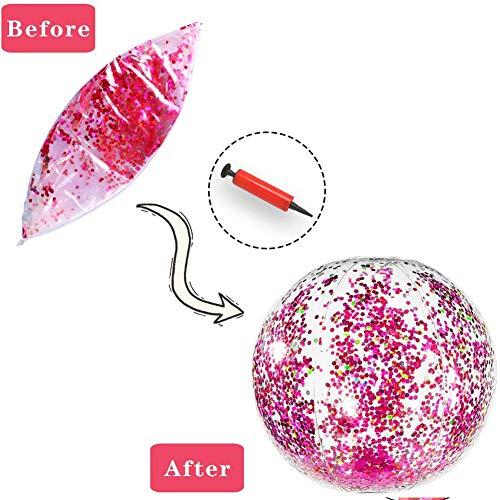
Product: Upgraded Glitter Beach Ball with Confetti Glitters,2 Pack Inflatable Beach Ball Confetti (16 inch&24 inches) Beach Balls Bulk, Outdoor Beach Pool Toys for Adults Kids(Gold)
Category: Toys & Games | Sports & Outdoor Play | Pools & Water Toys | Beach Balls
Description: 2 pcs Beach ball: 16 inches/ 24 inches are inflated size glitter Beach ball and an inflator, large size beach ball, The large size beach ball is elastic and sparkling, making it more suitable for many people to play outdoors.
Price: $10.99
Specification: ASIN:B07YLS4VKY|ShippingWeight:7ounces(Viewshippingratesandpolicies)|DateFirstAvailable:October1,2019